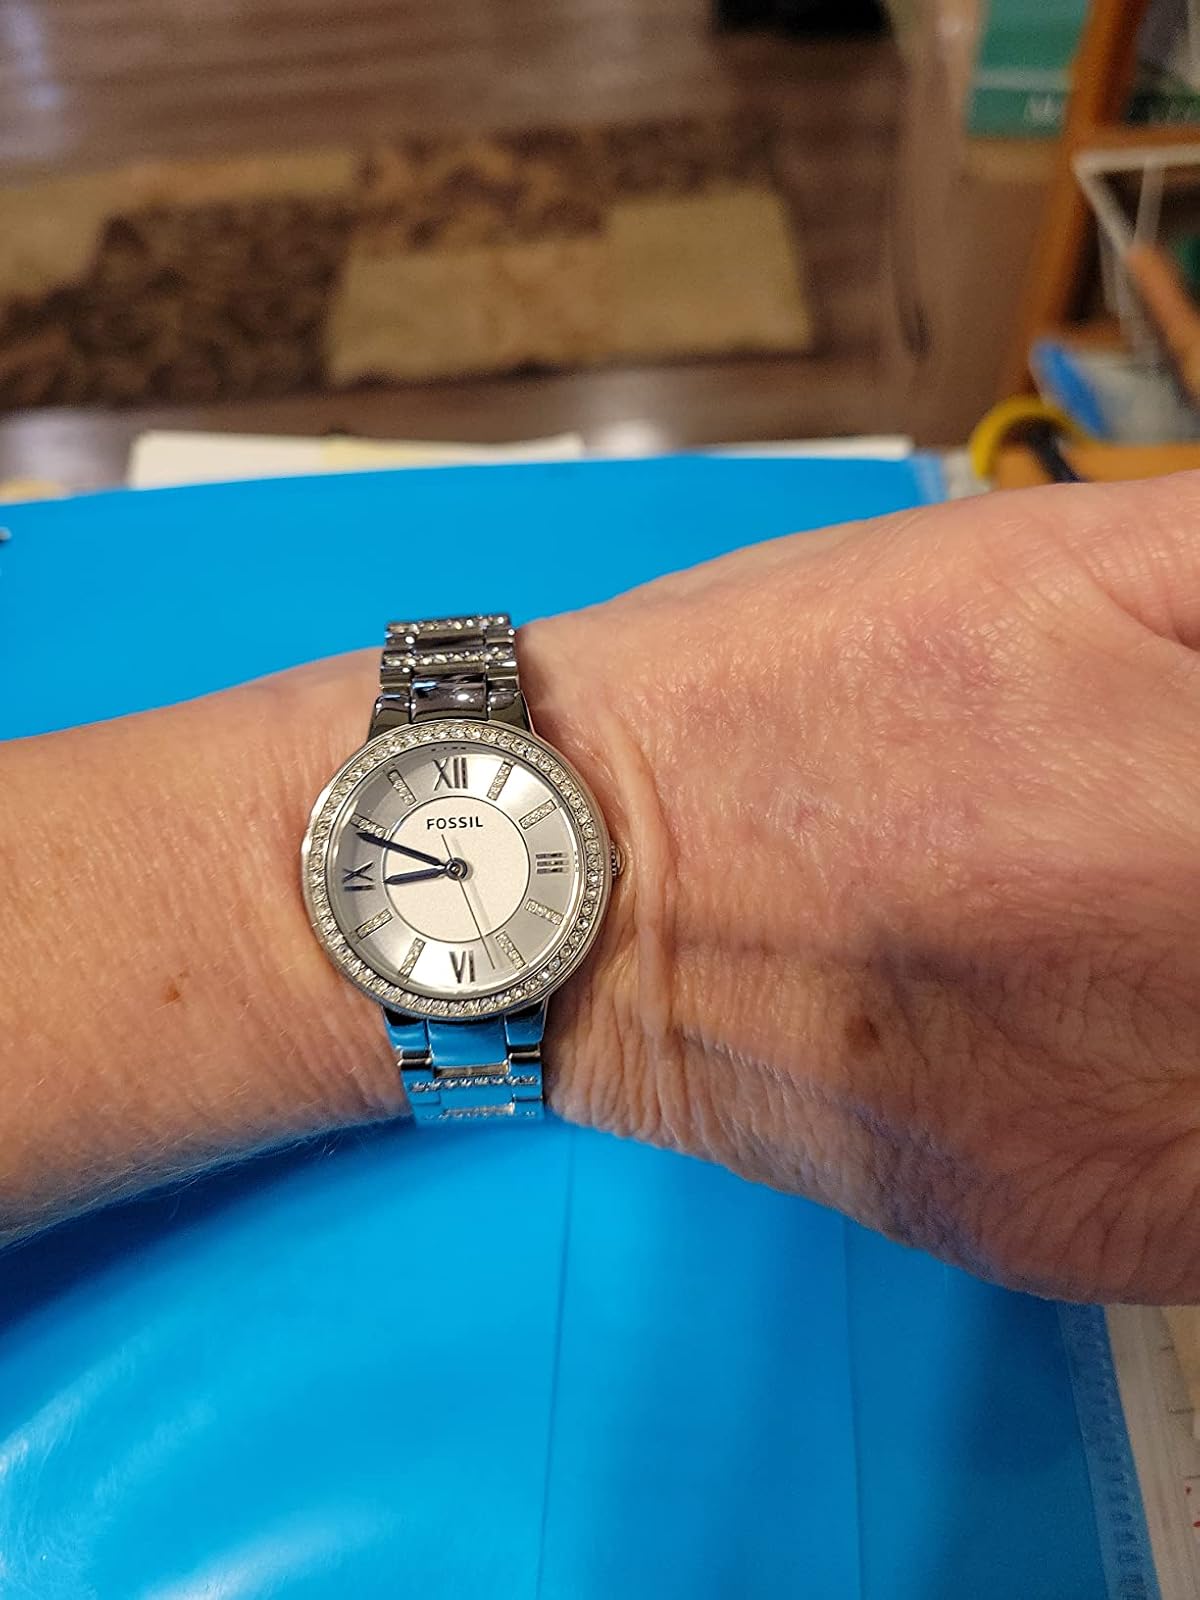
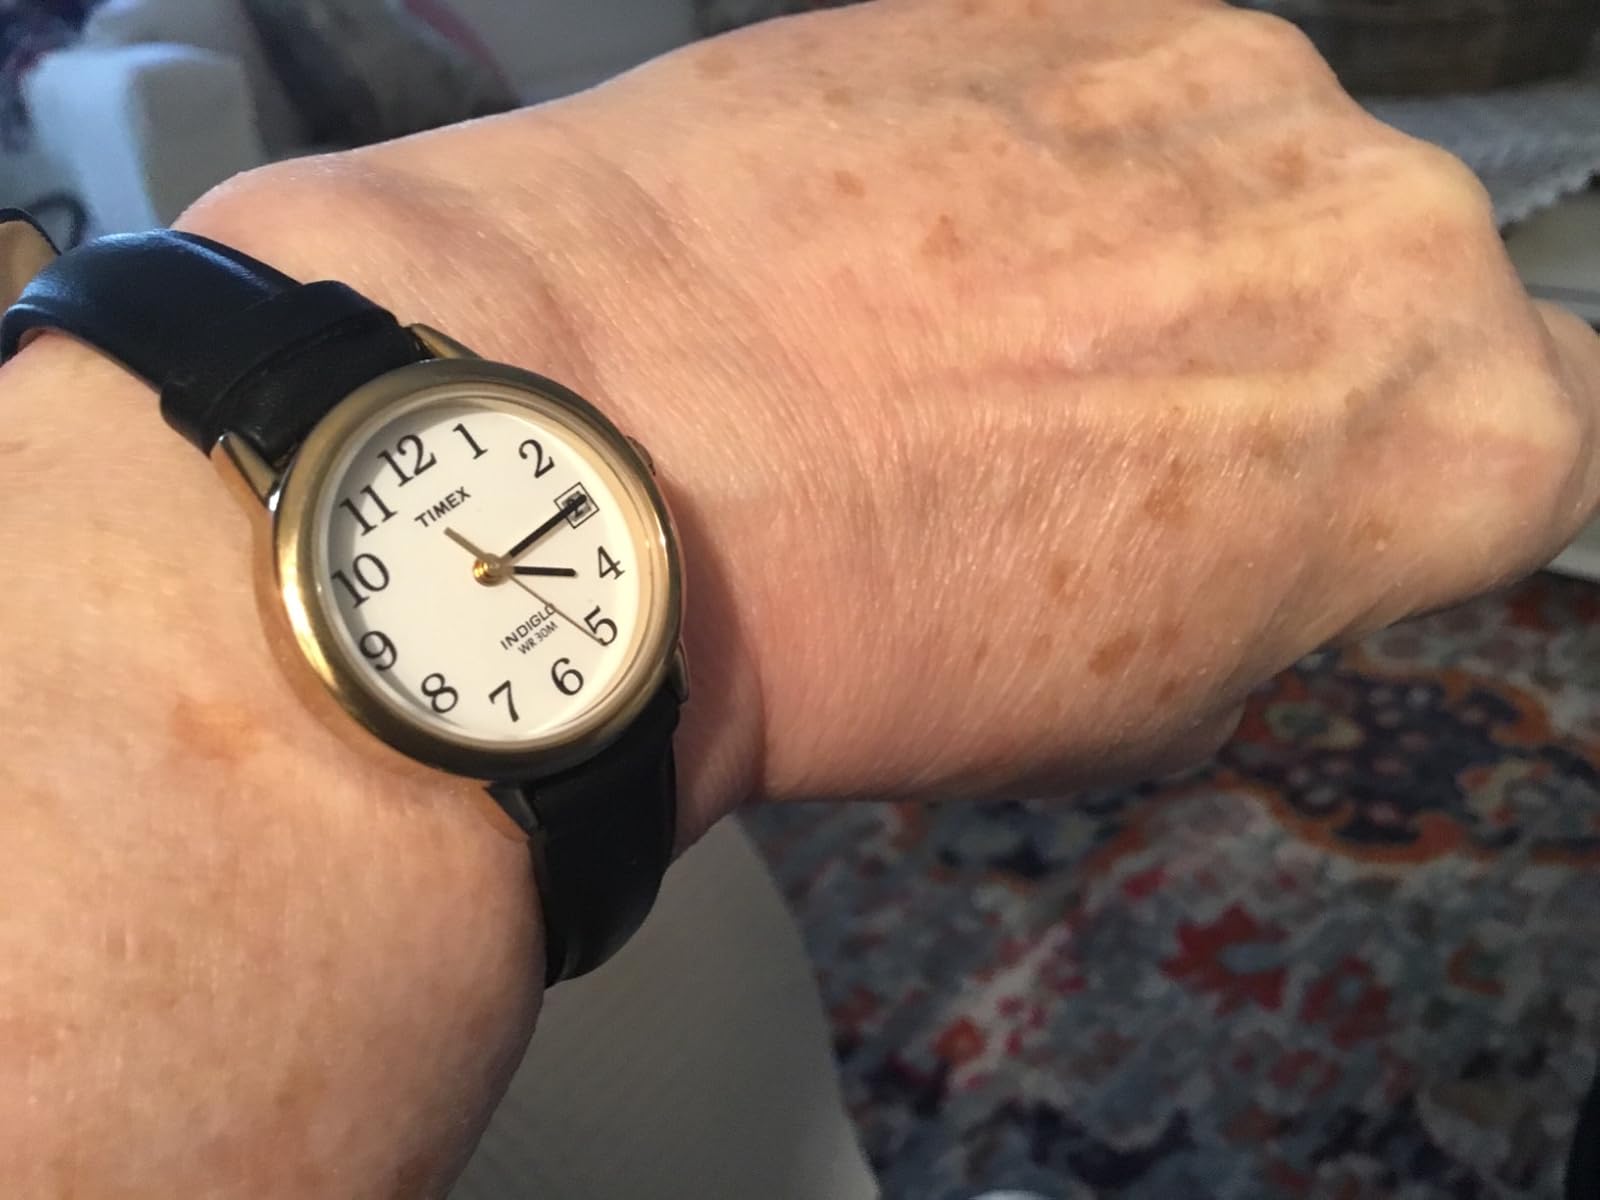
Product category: accessories_watch
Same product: no